Mosaic

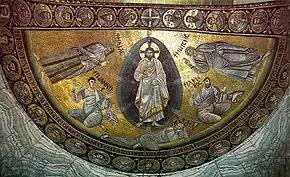
The Transfiguration of Jesus in the Saint Catherine's Monastery

The Crusaders in the Holy Land also adopted mosaic decoration under local Byzantine influence. During their 12th-century reconstruction of the Church of the Holy Sepulchre in Jerusalem they complemented the existing Byzantine mosaics with new ones. Almost nothing of them survived except the "Ascension of Christ" in the Latin Chapel (now confusingly surrounded by many 20th-century mosaics). More substantial fragments were preserved from the 12th-century mosaic decoration of the Church of the Nativity in Bethlehem. The mosaics in the nave are arranged in five horizontal bands with the figures of the ancestors of Christ, Councils of the Church and angels. In the apses the Annunciation, the Nativity, Adoration of the Magi and Dormition of the Blessed Virgin can be seen. The program of redecoration of the church was completed in 1169 as a unique collaboration of the Byzantine emperor, the king of Jerusalem and the Latin Church.